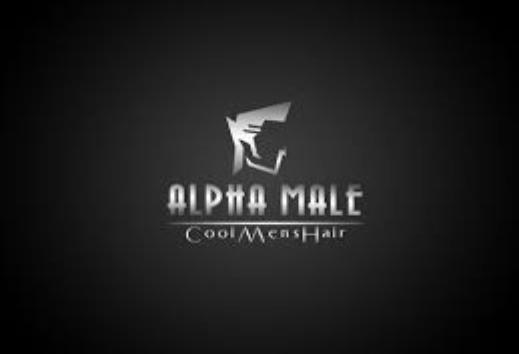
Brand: Alpha Male
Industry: Others